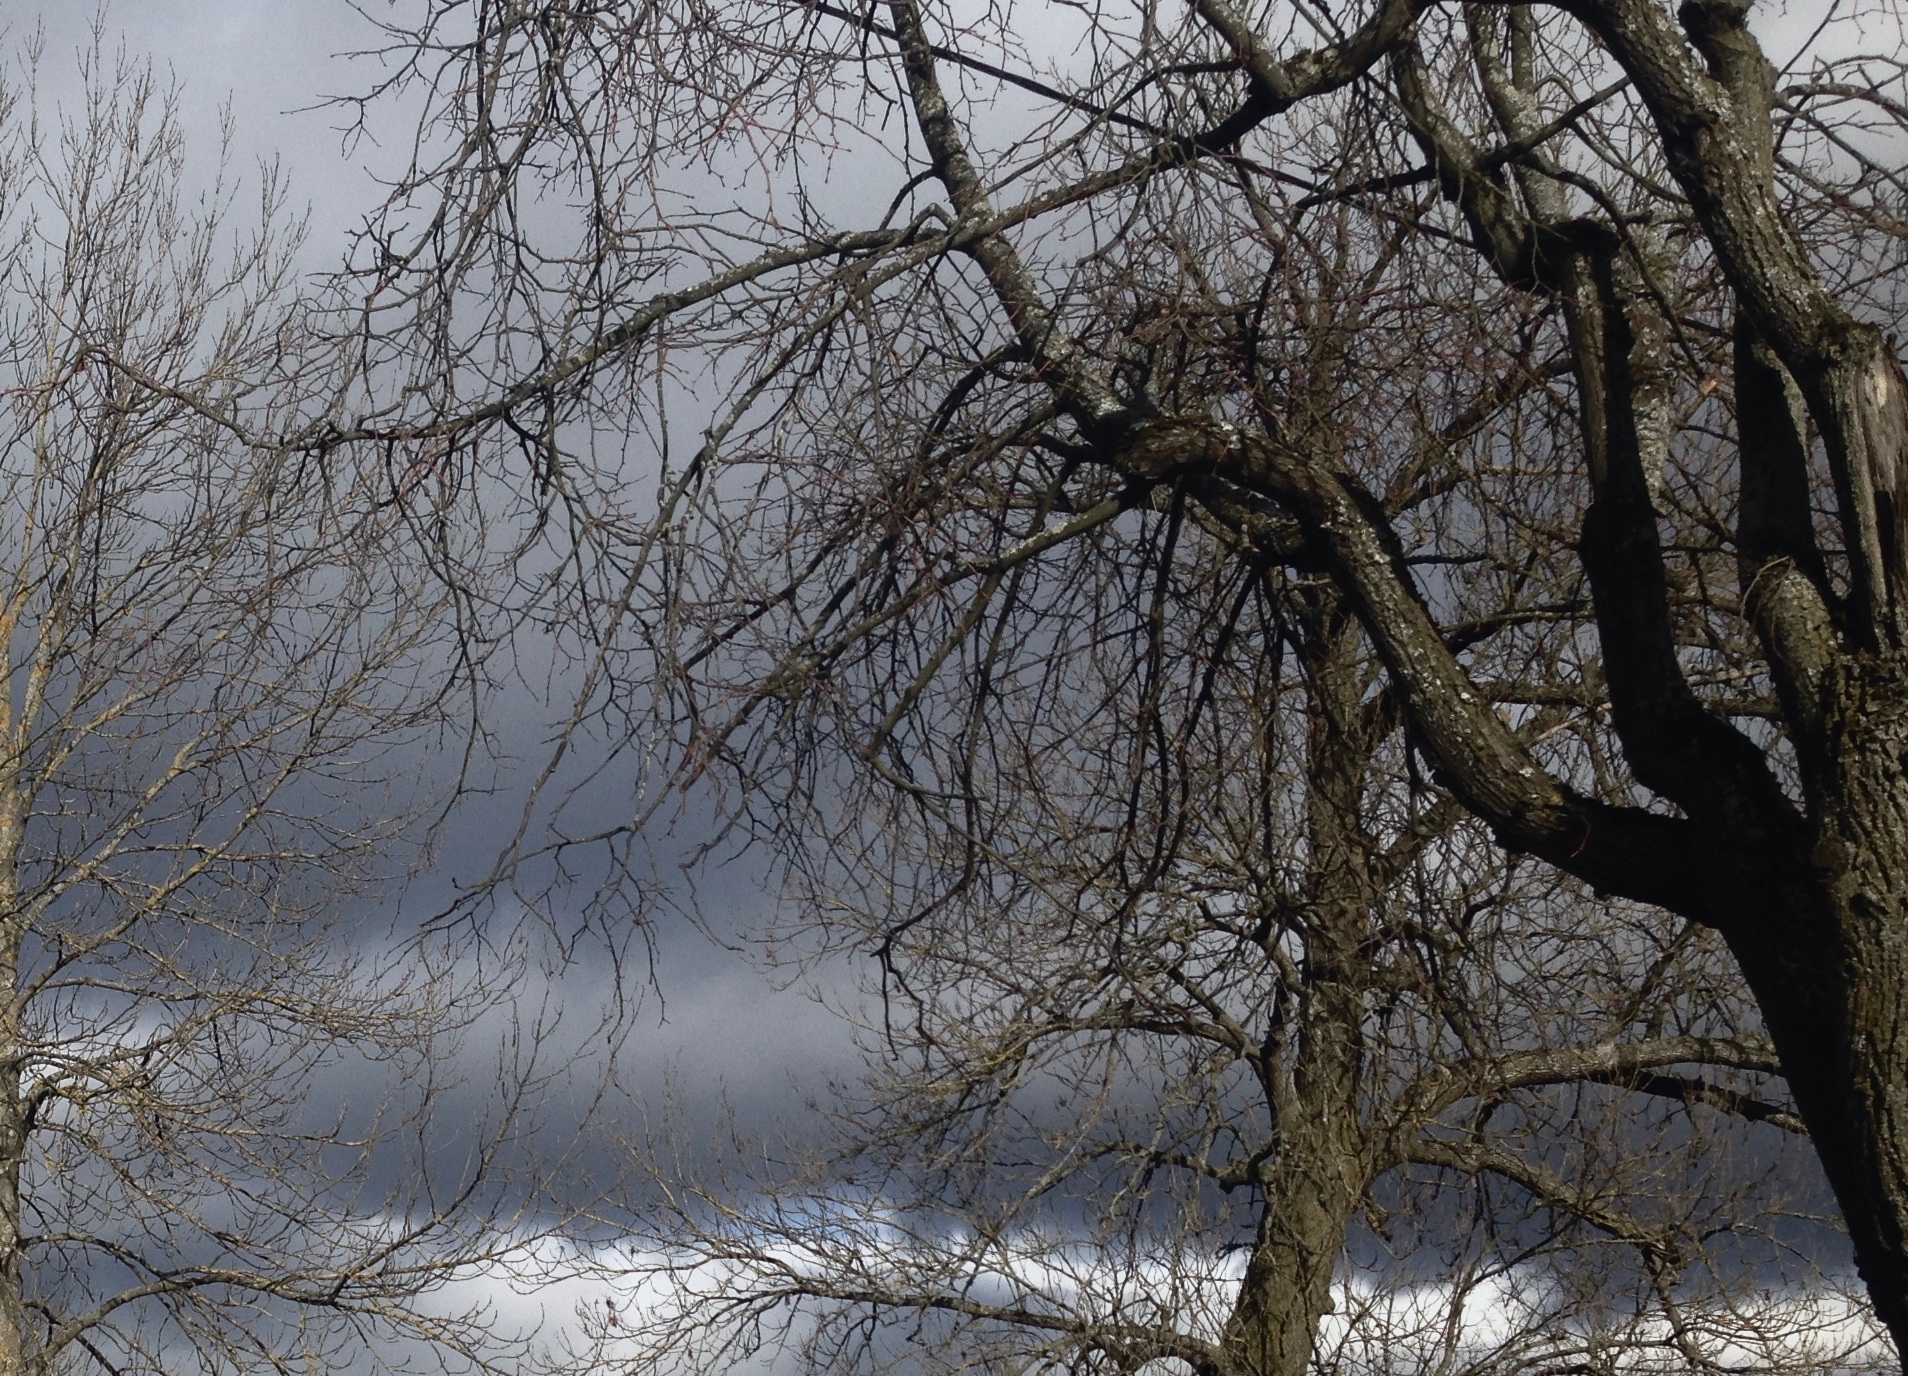
tree, nature, forest, branch, snow, winter, plant, sunlight, leaf, flower, frost, spring, autumn, weather, season, woodland, atmospheric phenomenon, woody plant